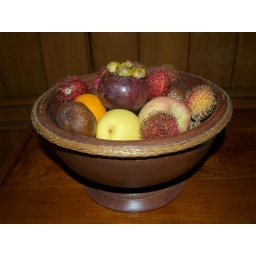
The fruit basket in my room when I got to Ubud Bali in 2007.